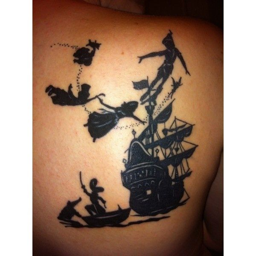
one down several to go !